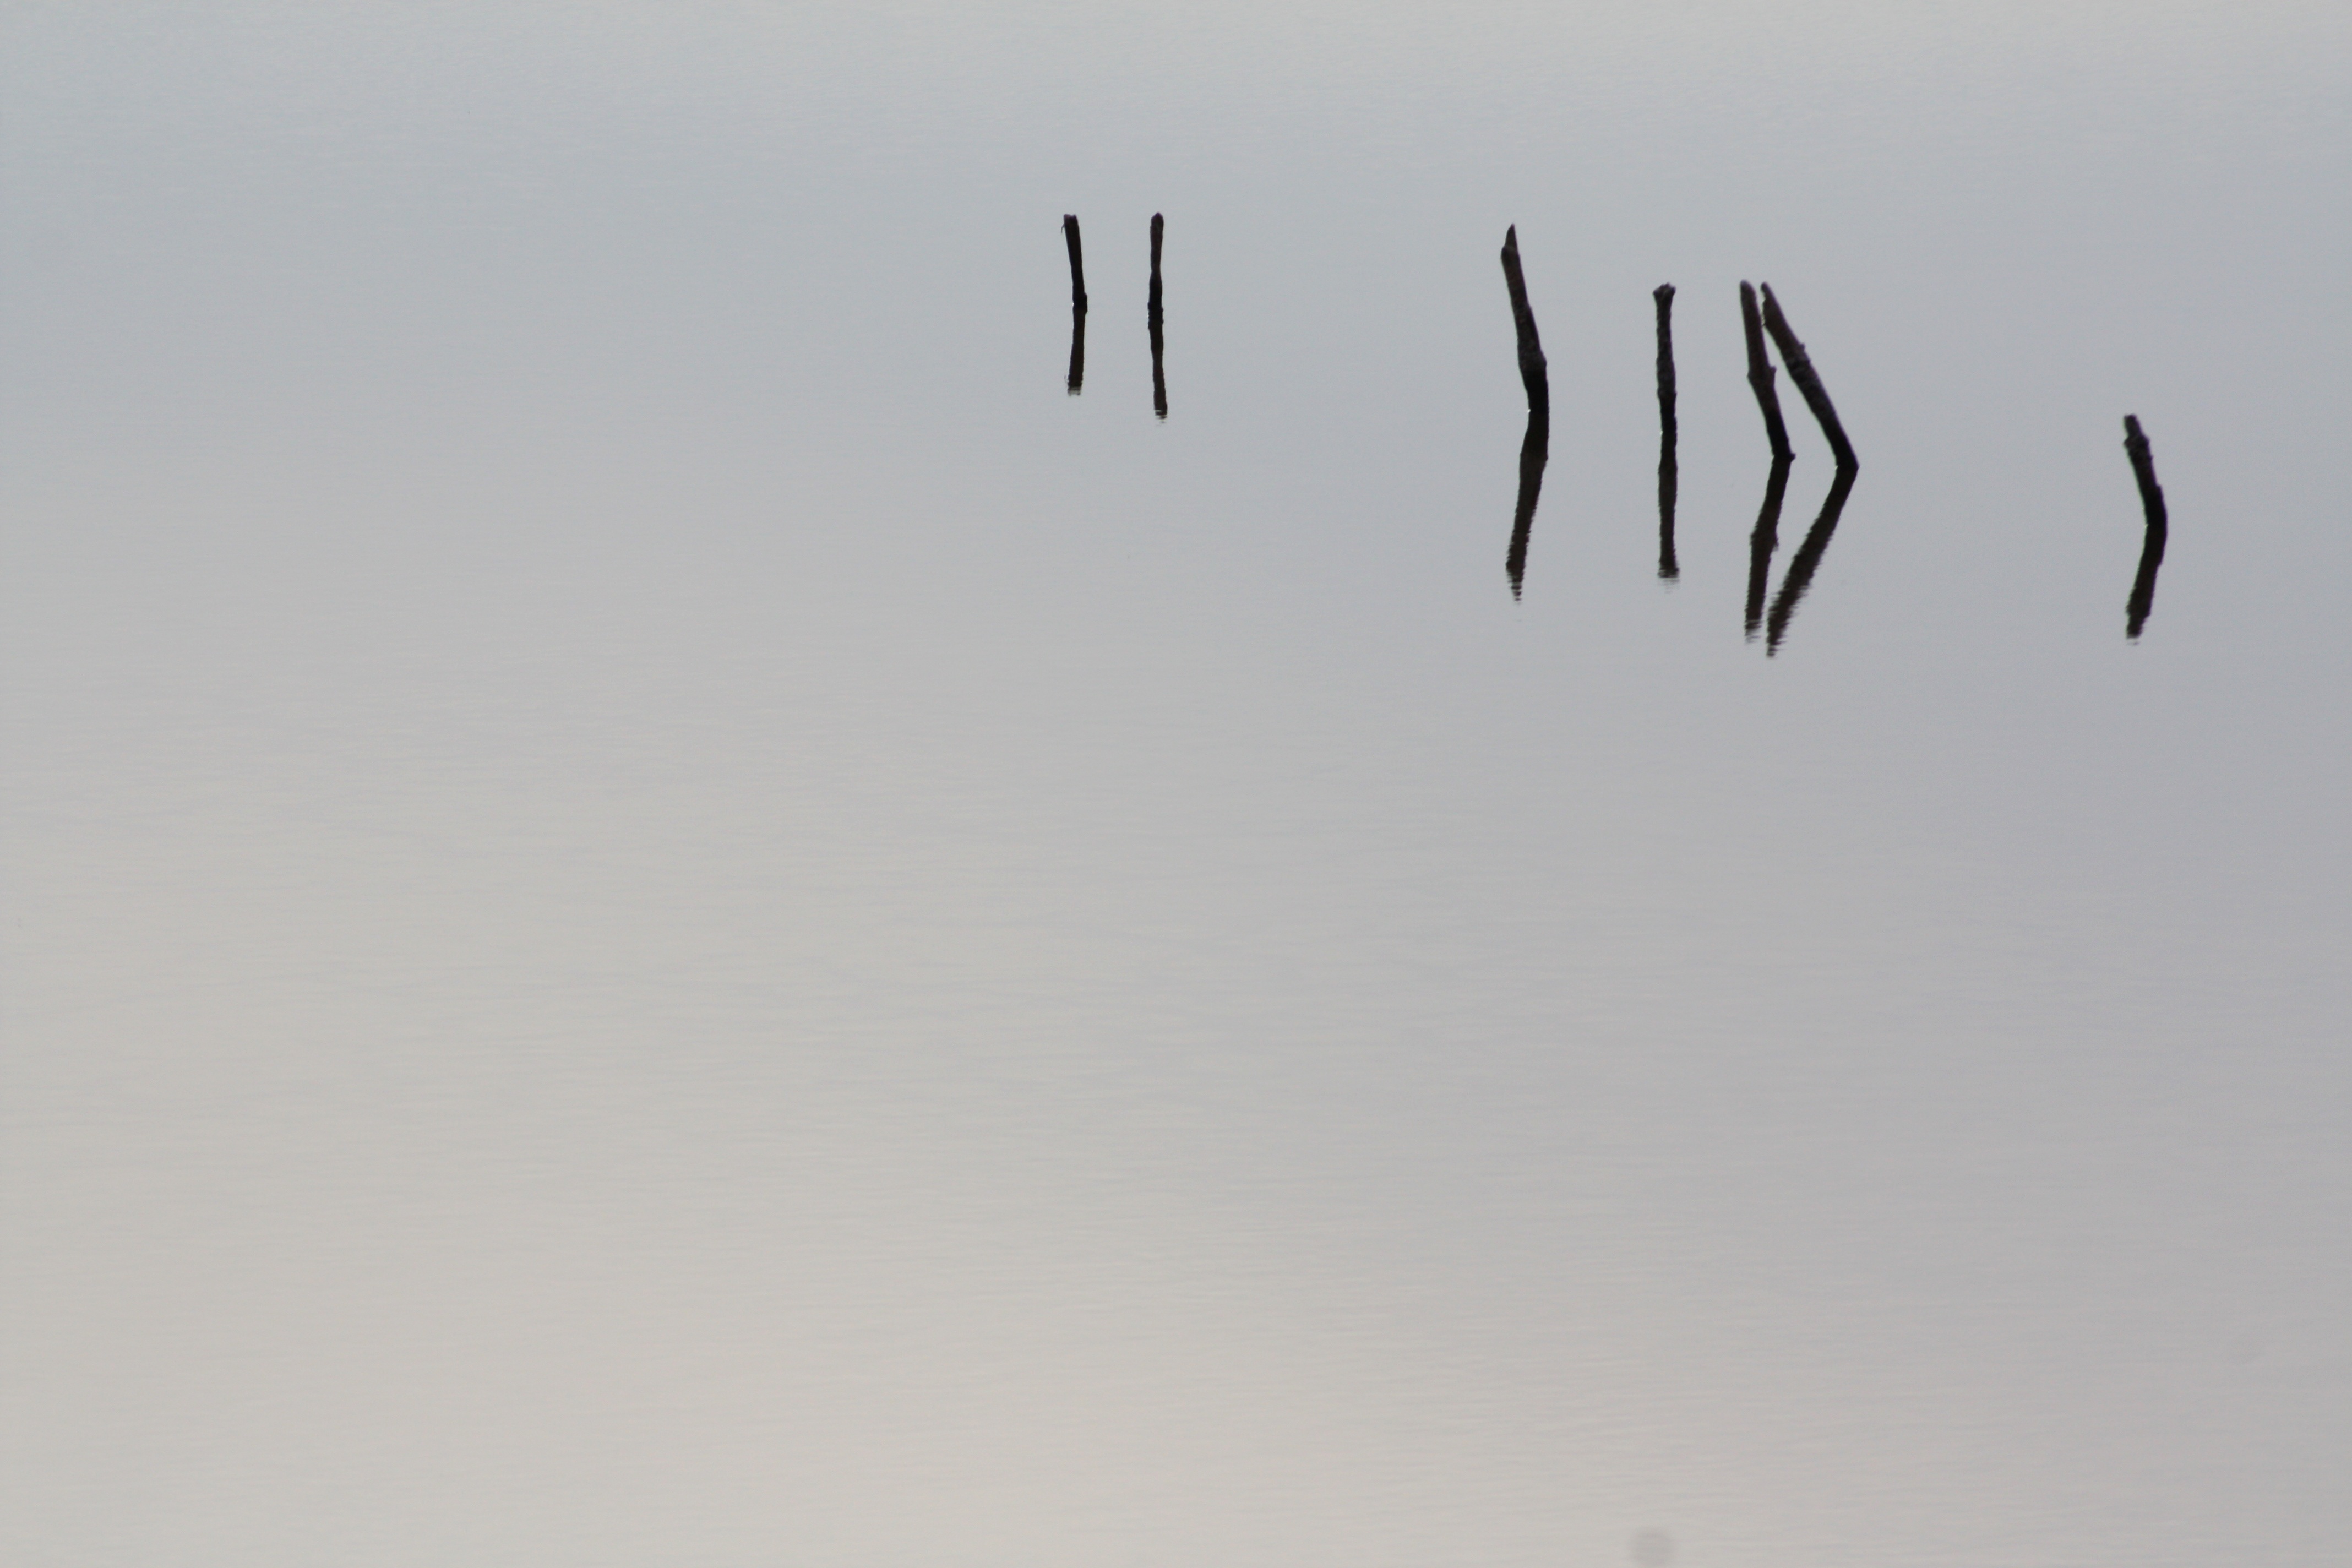
bird, wing, wind, flock, line, flight, reflections, bird migration, still lifes, fresh water, atmosphere of earth, animal migration